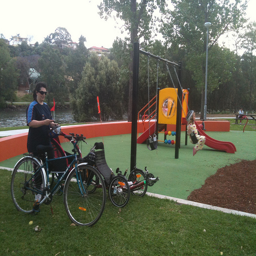
A woman sitting on a blue bike on a green hillside.
A woman and child at a play ground.
Woman standing next to her bicycle near a children's park.
A woman on a bike waiting near a  playground
A woman with a bicycle is at a playground.